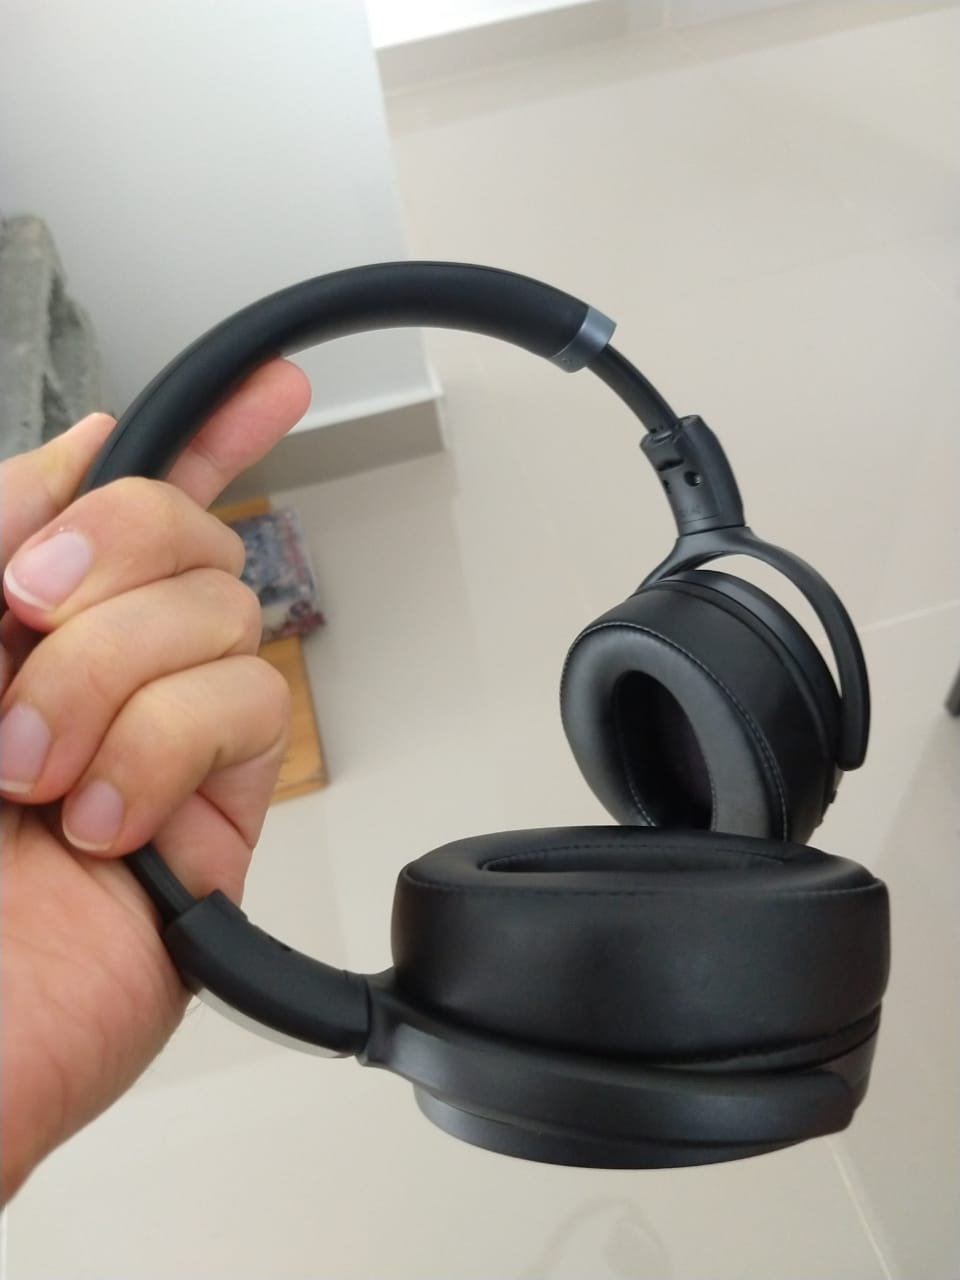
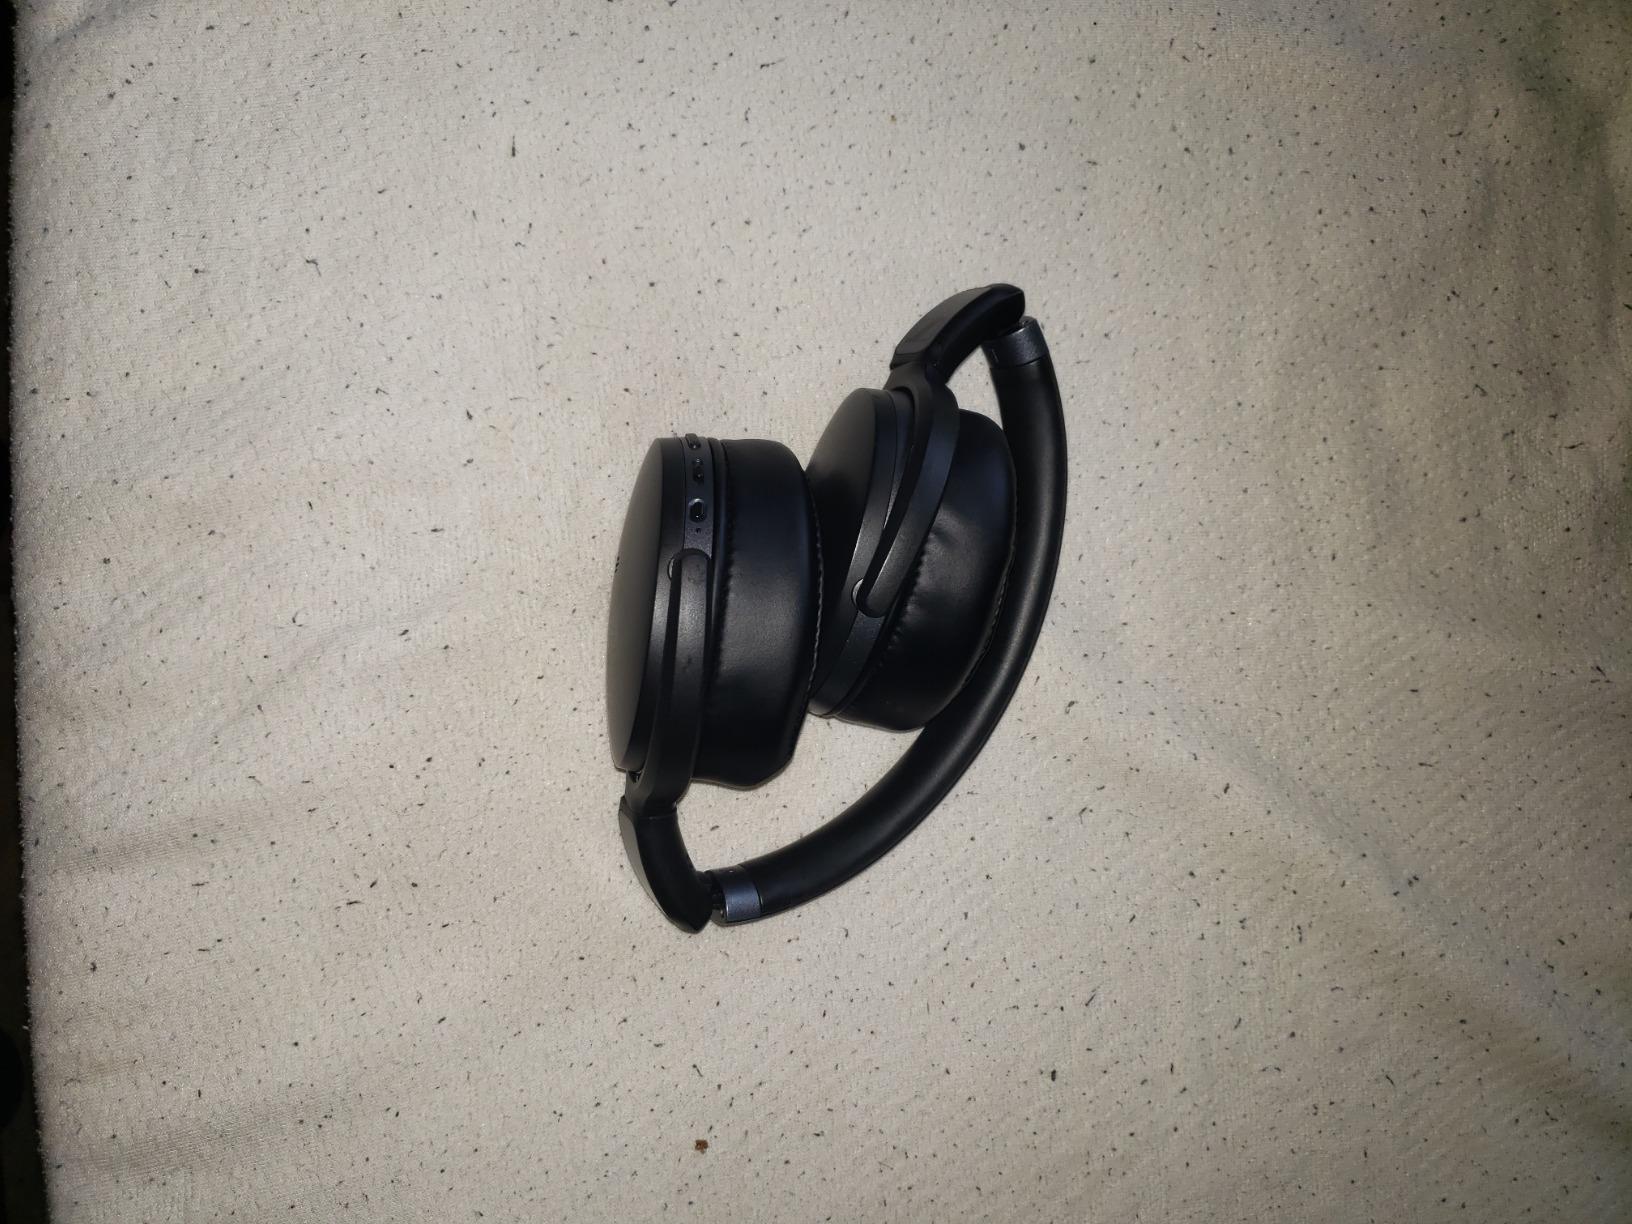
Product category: headphones
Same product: yes